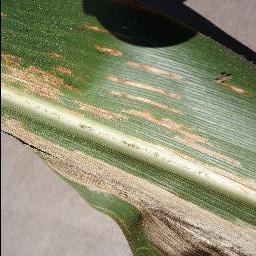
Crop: corn
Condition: (maize)_cercospora_spot_gray_spot